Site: brandenburg
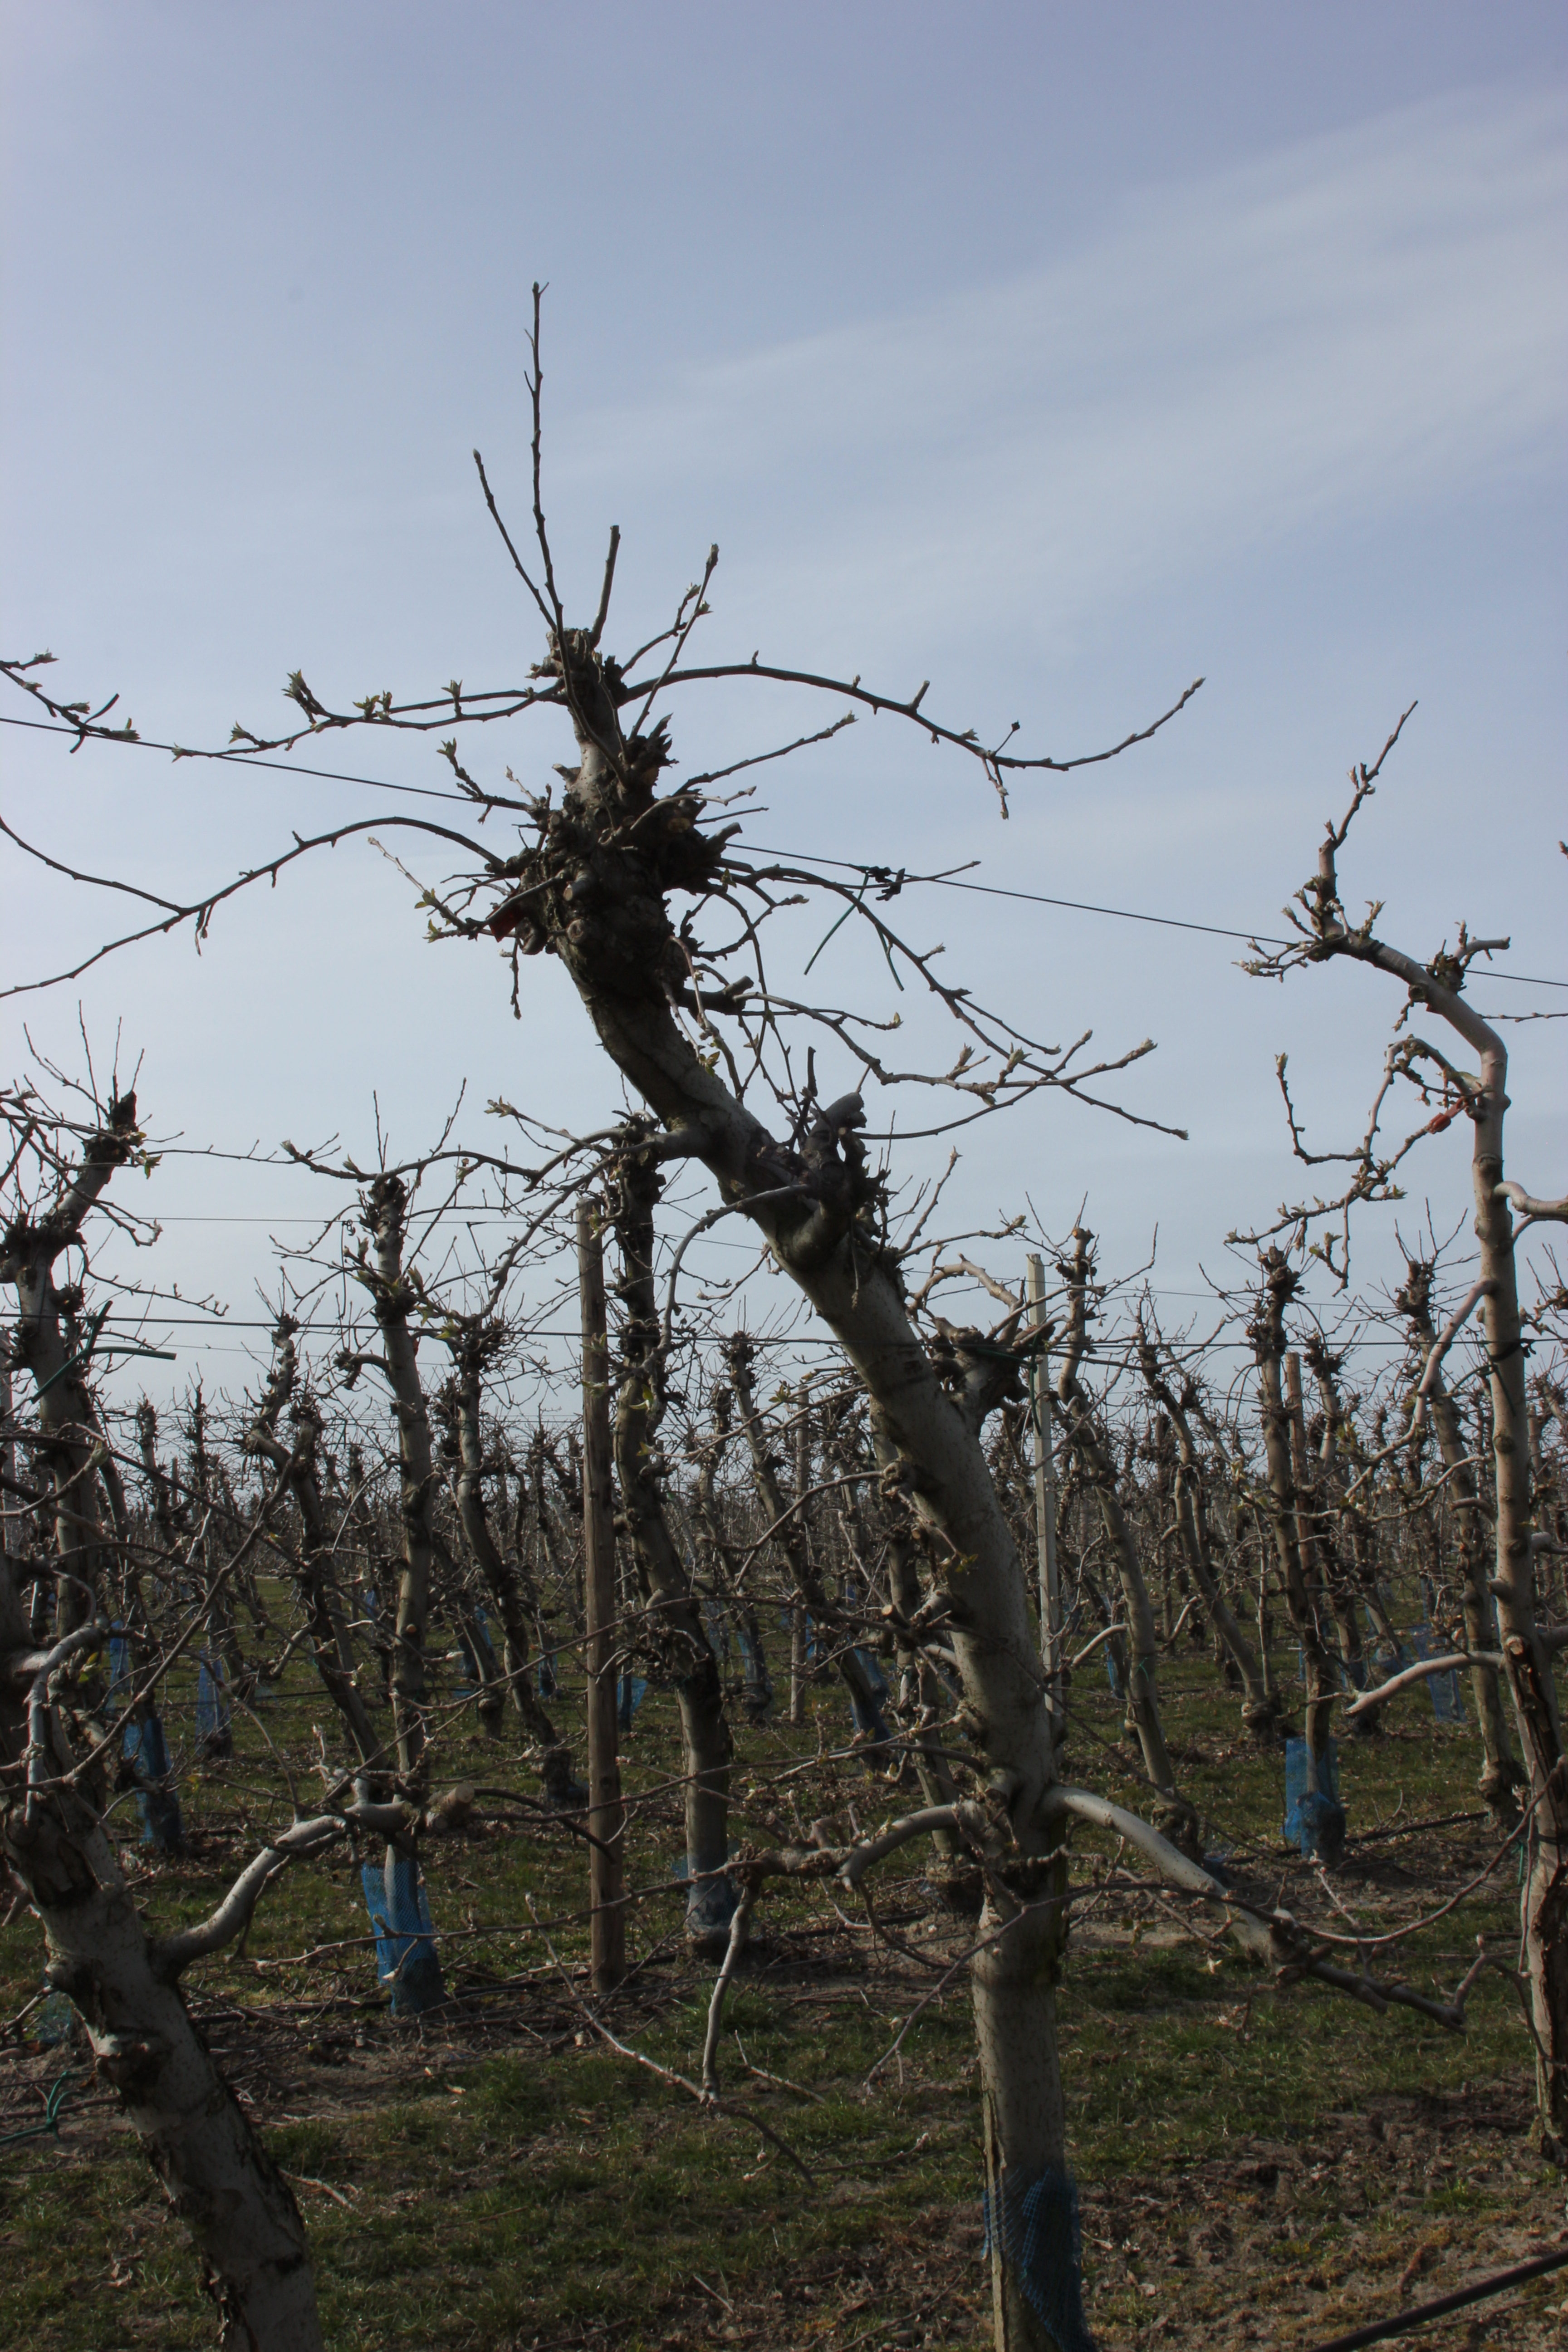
Growth stage (BBCH 54): Inflorescence emergence